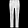
Label: Trouser